Isaac Lampronti

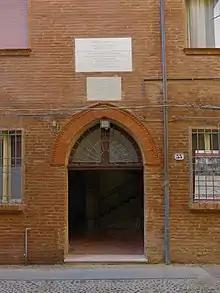
House of via Vignatagliata, Ferrara.

In 1709 Lampronti was appointed teacher at the Italian Talmud Torah, receiving a monthly salary of twelve "scudi" in return for devoting the larger part of his day to teaching chiefly Hebrew grammar, arithmetic, and Italian. Lampronti gave his pupils his own homilies on the weekly sections, composed in Italian, for practise in translating into Hebrew. He also set some of his pupils to copy from the sources material which he needed for the encyclopedic work he had undertaken.